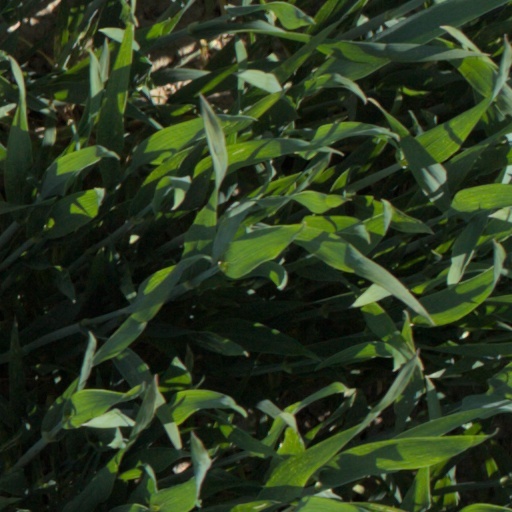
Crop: wheat